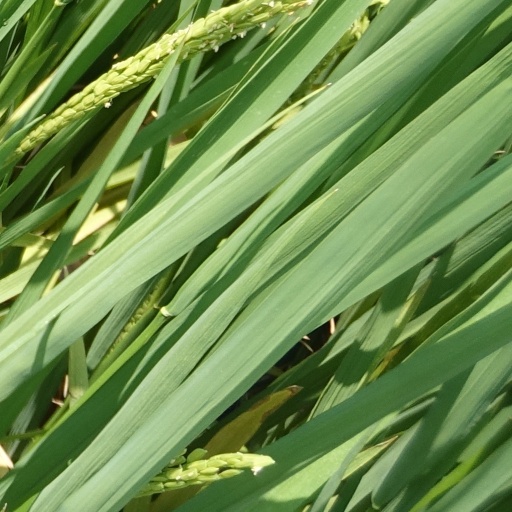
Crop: rice